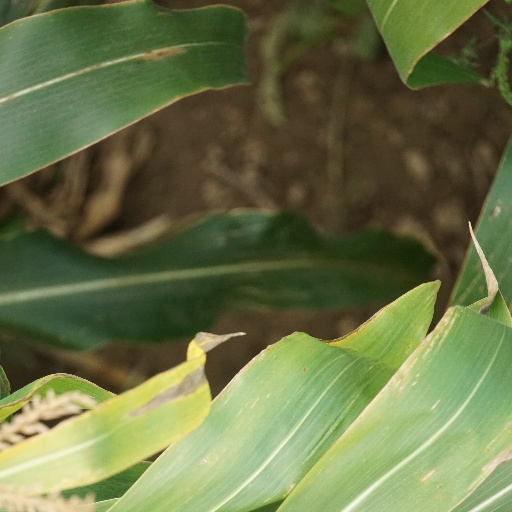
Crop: maize; corn